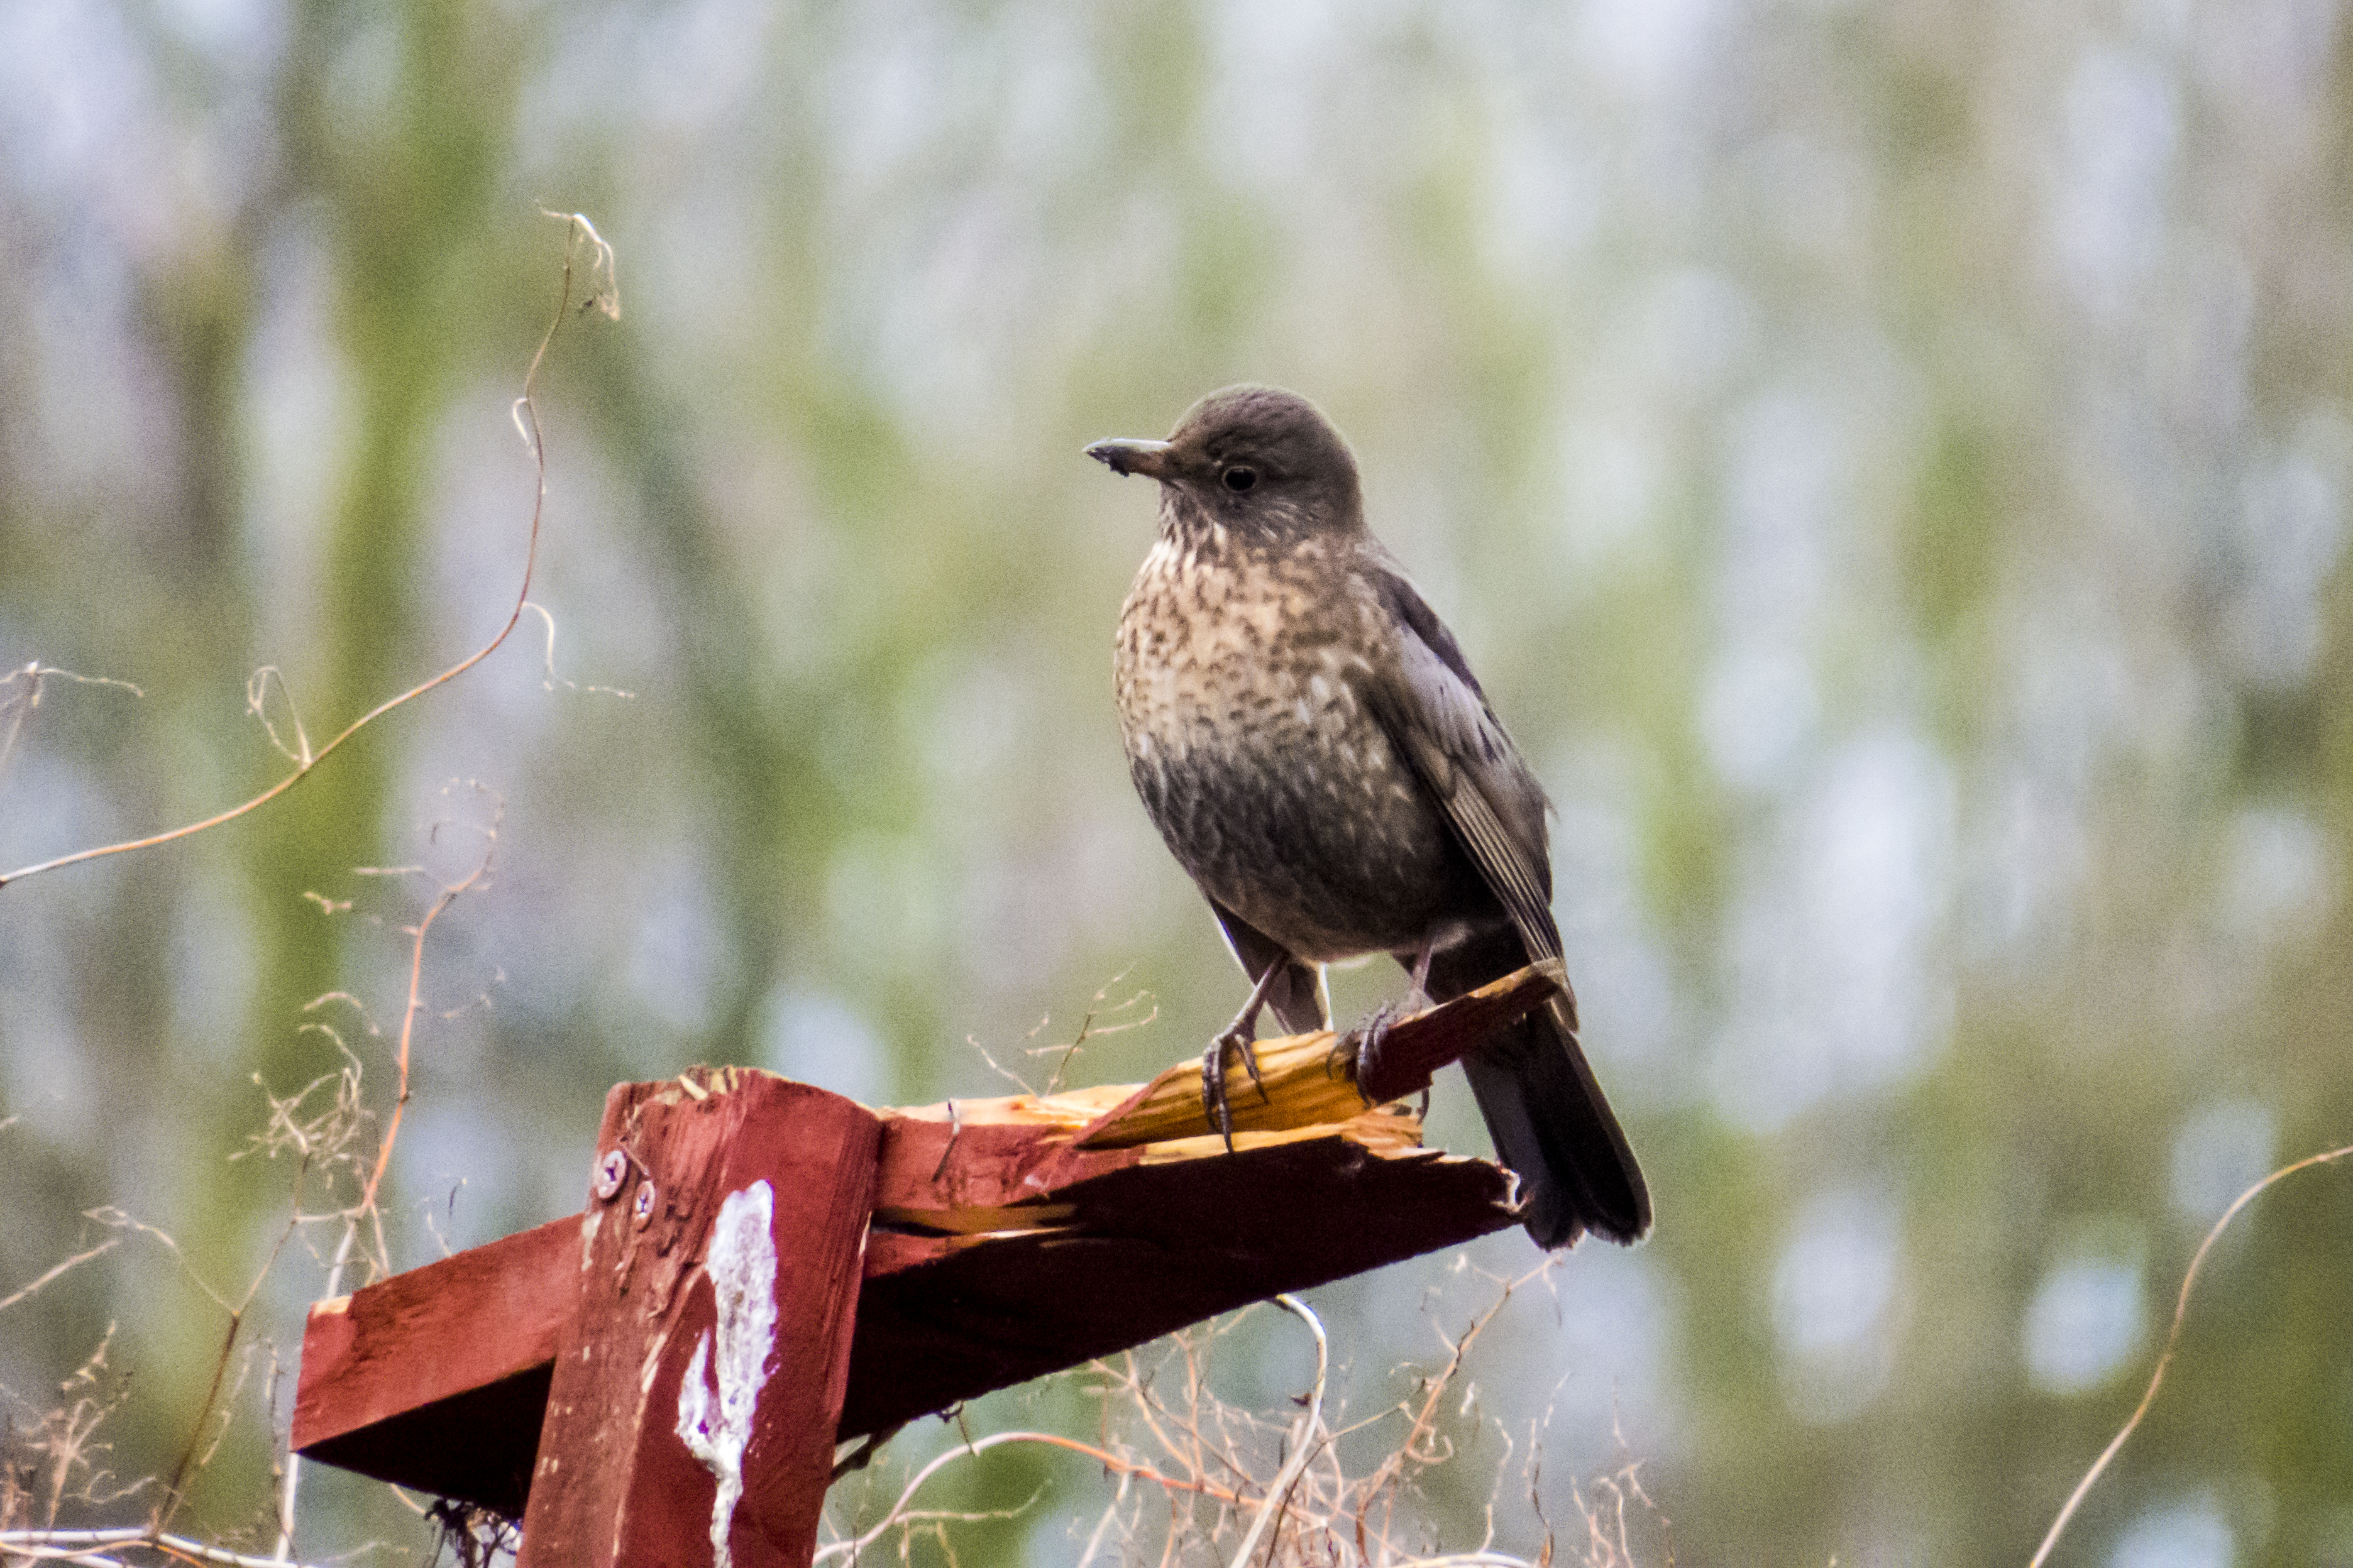
nature, branch, bird, wildlife, beak, fauna, uk, vertebrate, sparrow, peterborough, old world flycatcher, perching bird, emberizidae